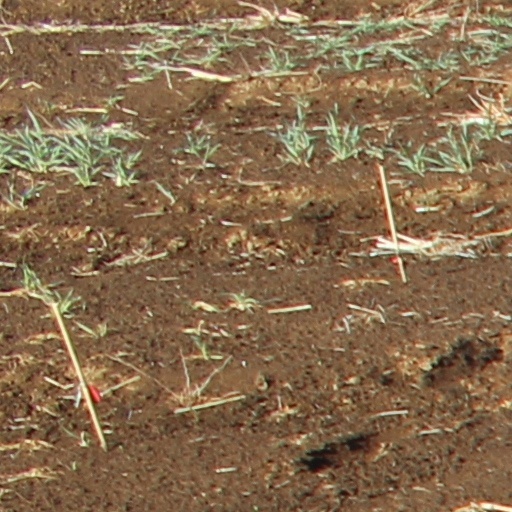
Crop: wheat